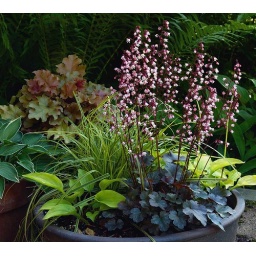
-here in a pot with small lime hostas and a yellow variegated sedge.